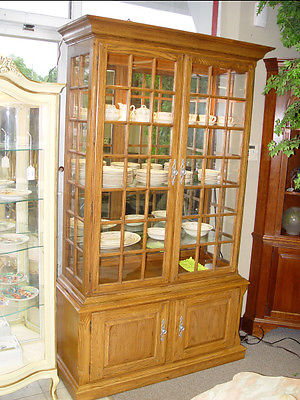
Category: cabinet